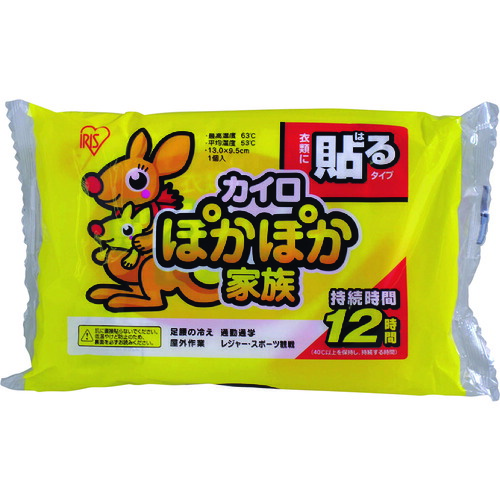
ＩＲＩＳ ２６４５９０ ぽかぽか家族 貼るレギュラー １０Ｐ PKN-10HR
商品名：ＩＲＩＳ ２６４５９０ ぽかぽか家族 貼るレギュラー １０Ｐ JANコード: 4905009678907 ＩＲＩＳ コードNo: PKN-10HR オレンジブック発注コード：754-9881 特徴 ●衣類に貼るタイプのカイロです。 用途 - 仕様 ●持続時間(時間)：12 ●カイロサイズ横×縦(mm)：125×95 ●最高温度(℃)：63 ●平均温度(℃)：53 ●タイプ：貼る 仕様2 - 材質/仕上げ ●鉄粉 ●水 ●バーミキュライト ●活性炭 ●塩類 ●木粉 ●高吸収性樹脂 セット内容・付属品 - 注意事項 ●高温になるため、屋外でご使用ください。
Brand: ＩＲＩＳ
Category: Sporting Goods > Outdoor Recreation > Camping & Hiking > Camping Tools > Camping Oil